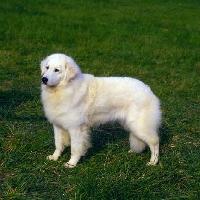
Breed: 223-n000067-kuvasz